Bloodsimple

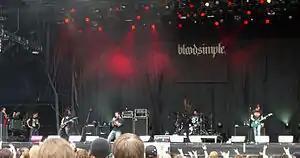
Bloodsimple at Rock im Park 2007

Bloodsimple was an American heavy metal band from New York City that formed in 2002. They were signed to Warner Bros. Records.